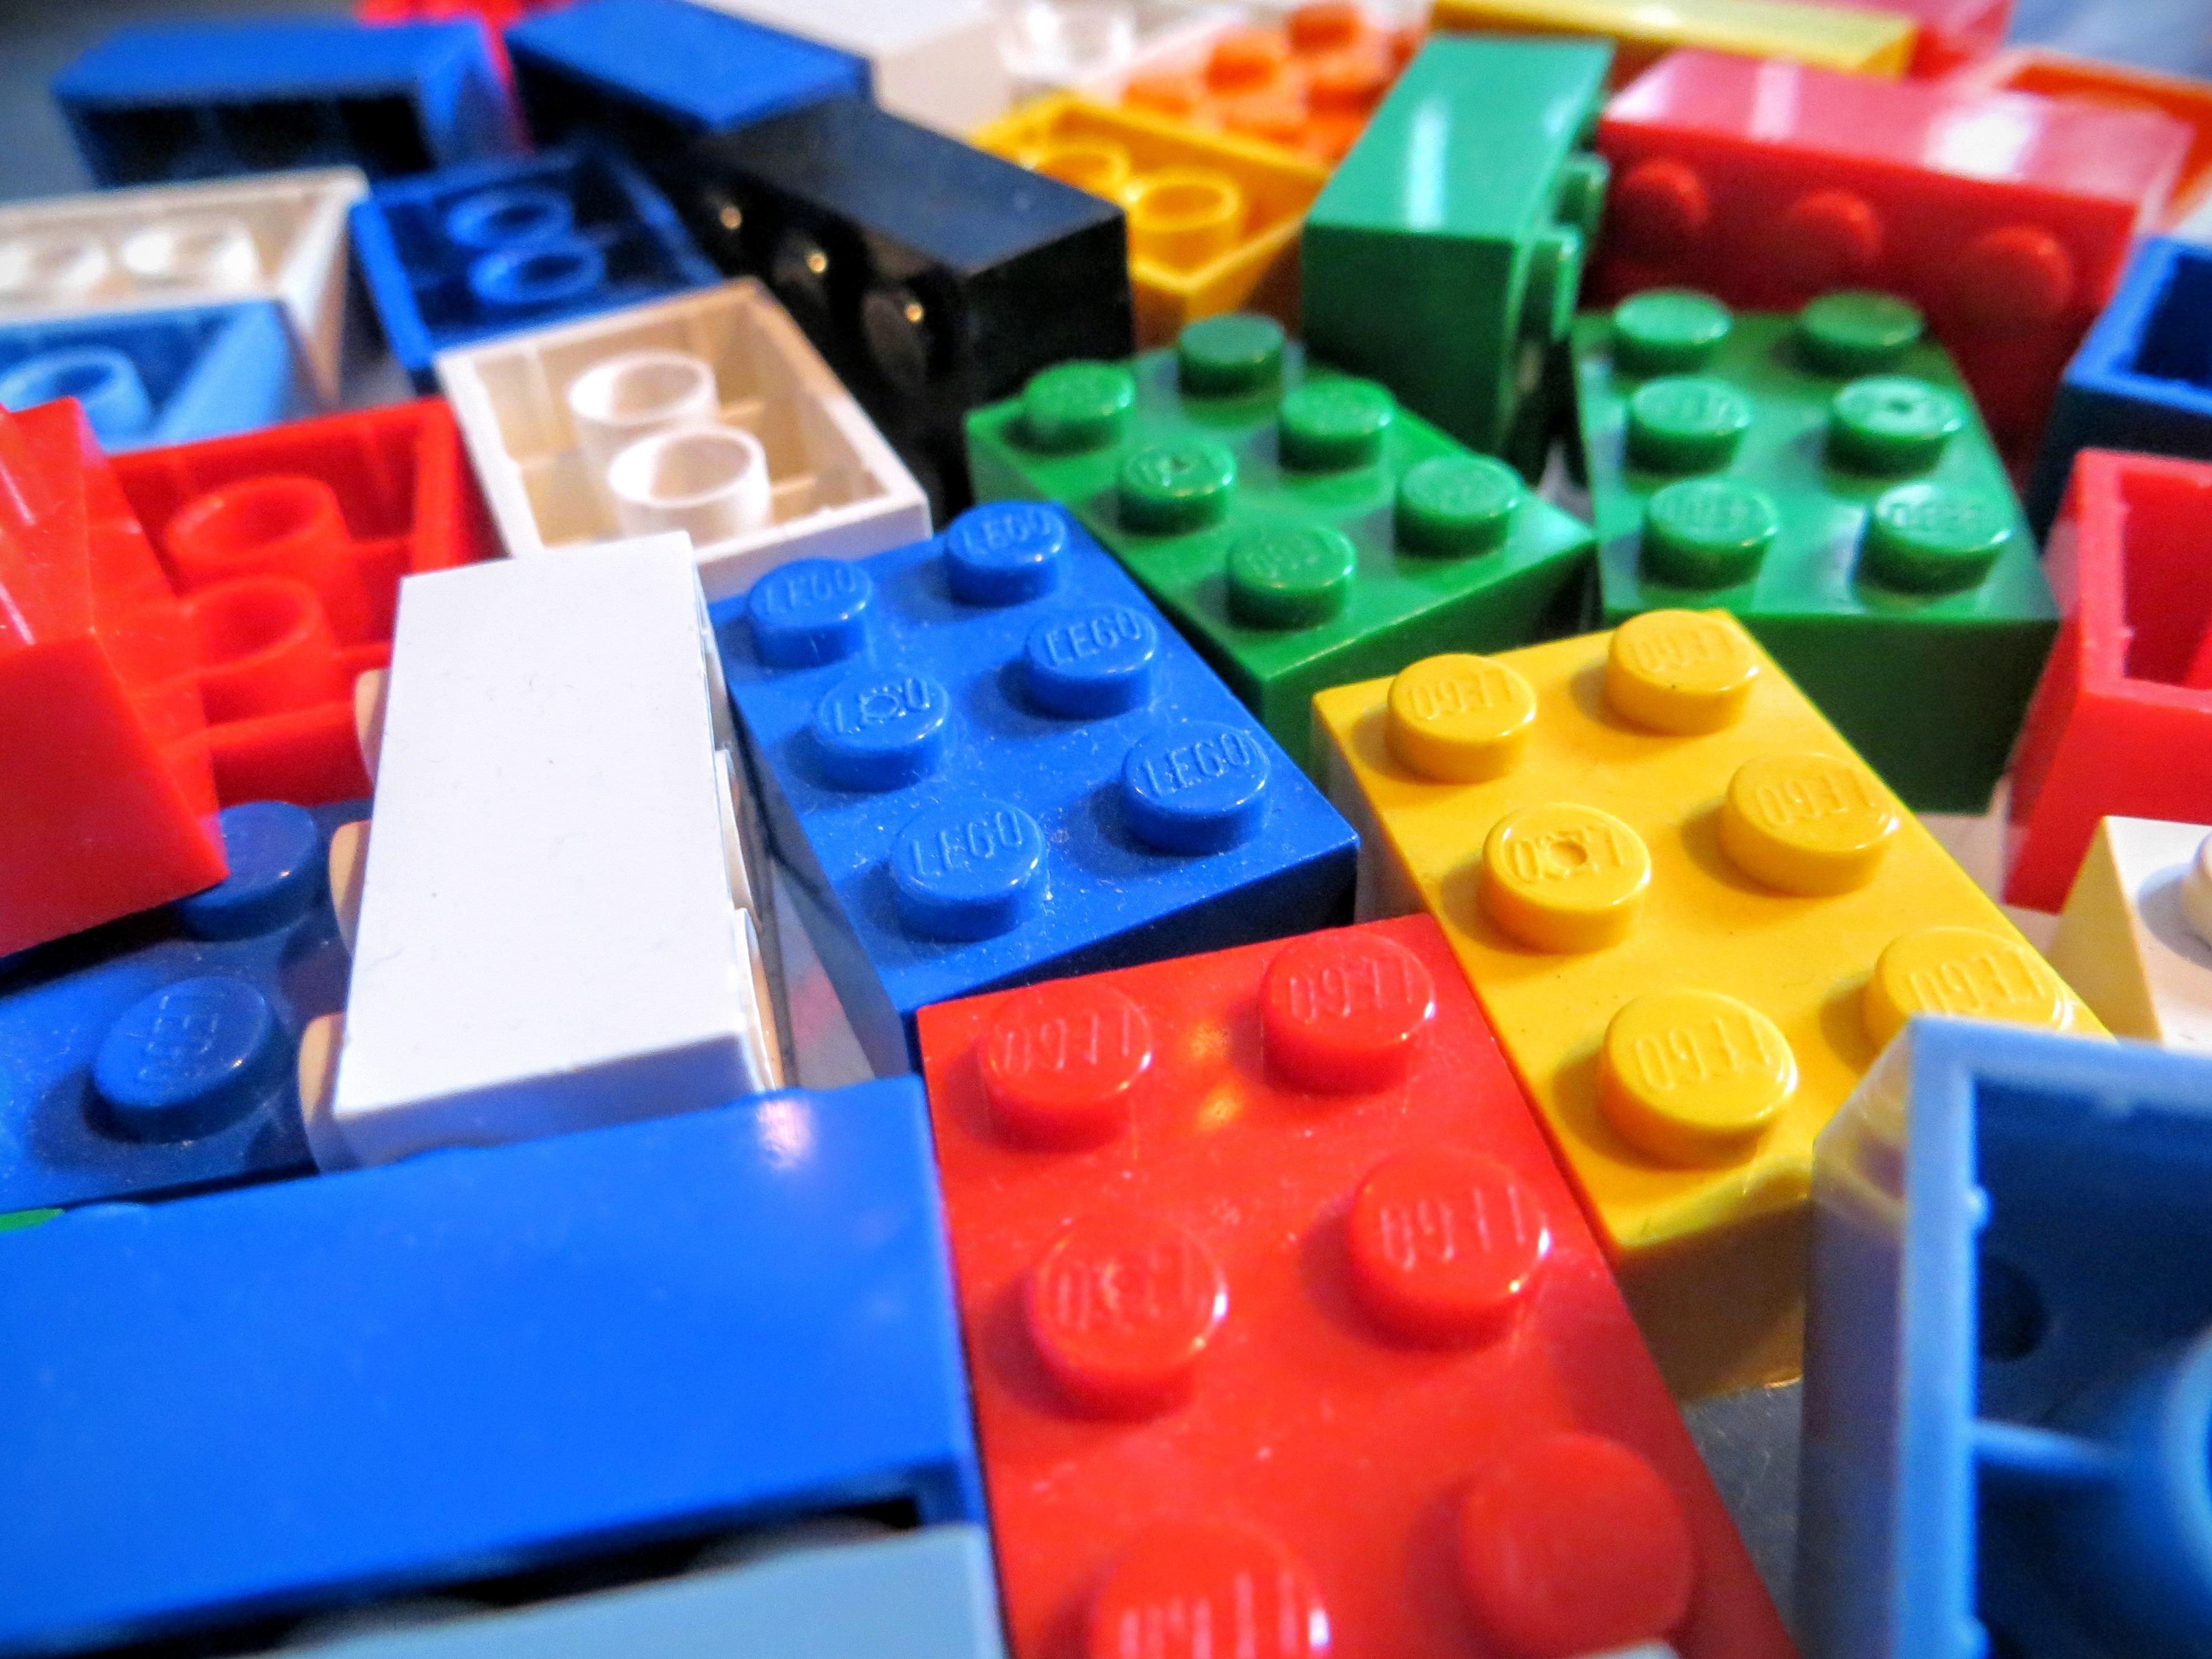
game, play, building, red, color, blue, toy, children, bricks, lego, multicolor